Northbrae, Berkeley, California

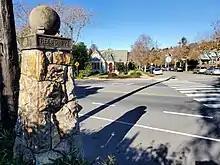
Stone pillars that sit at nearly every intersection in the neighborhood.

The Northbrae neighborhood is known for its hilly terrain. The built environment follows along the natural topography which includes trees and existing outcropping of volcanic rock. The volcanic rock in the area, rhyolite, is primarily composed of quartz and is a significant feature of the area. The streets are arranged predominantly N-S in order to emphasize the views of the San Francisco bay and the hills. Most of the homes are bungalows and are tucked into the hills, connected by stairways that have been carved into the landscape. The original subdivision is visible by its pink colored sidewalks and stone pillars, though several rock pillars have been destroyed by property owners and automobiles over the years. The rock pillars and fountain were designed by John Galen Howard, the lead architect of the University of California, Berkeley campus.